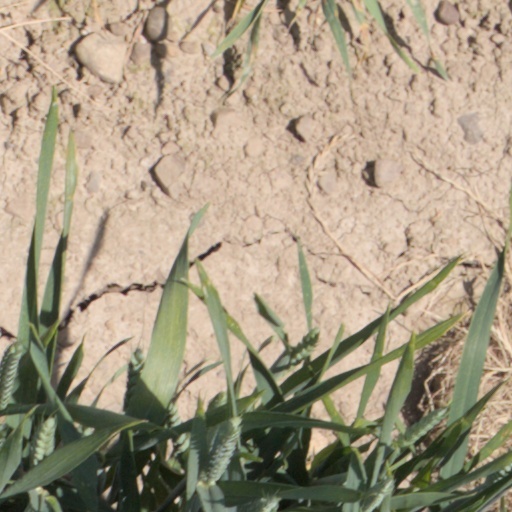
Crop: wheat